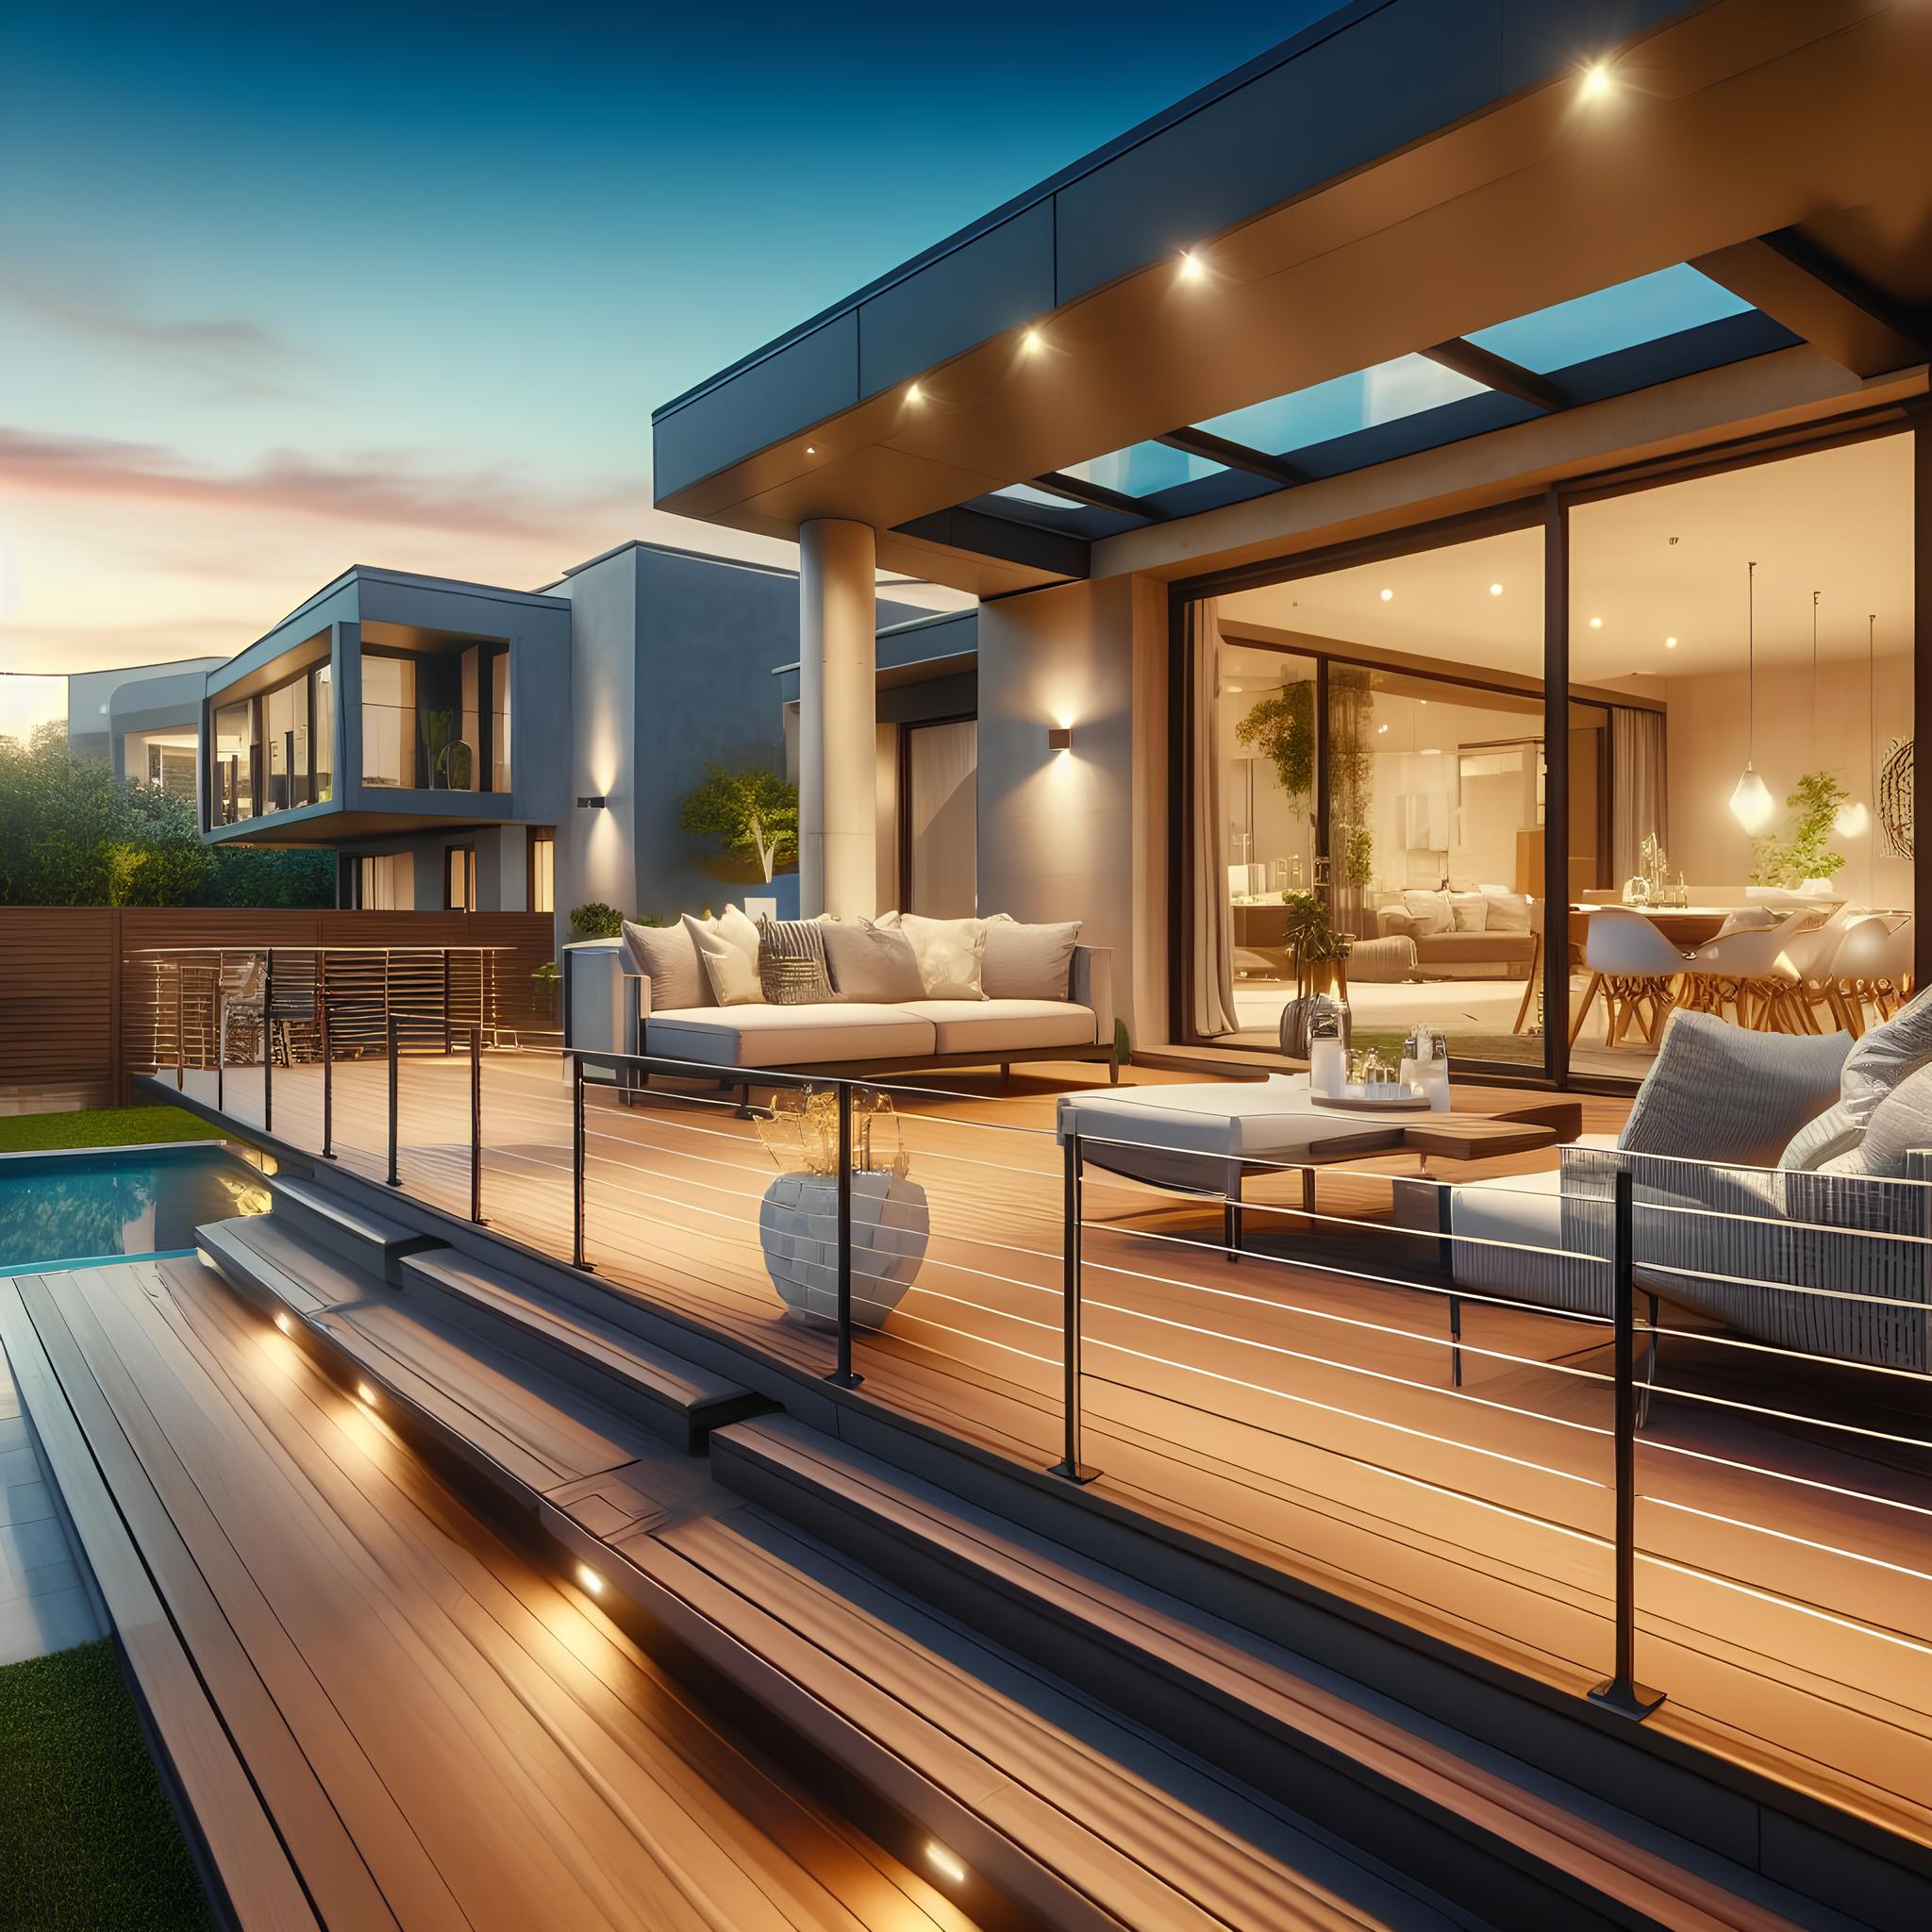
home, sky, property, building, light, lighting, wood, interior design, shade, house, window, real estate, residential area, roof, condominium, facade, landscape, leisure, apartment, mixed use, flooring, ceiling, plant, studio couch, hardwood, room, cloud, porch, door, landscape lighting, city, light fixture, deck, living room, resort, landscaping, eco hotel, estate, siding, couch, concrete, commercial building, villa